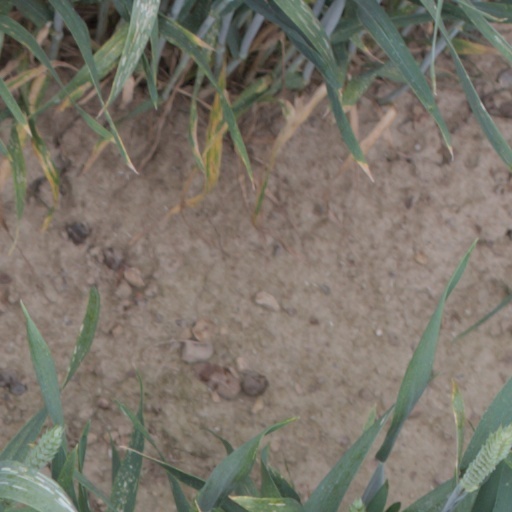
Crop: wheat